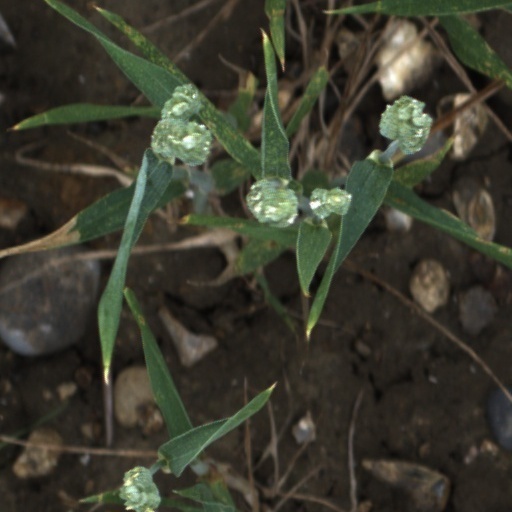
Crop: wheat